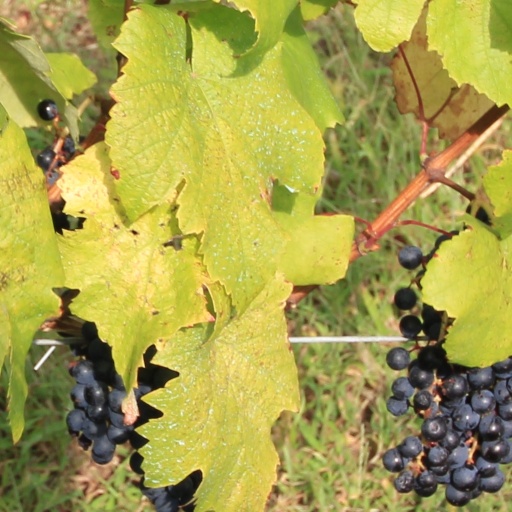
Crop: grape